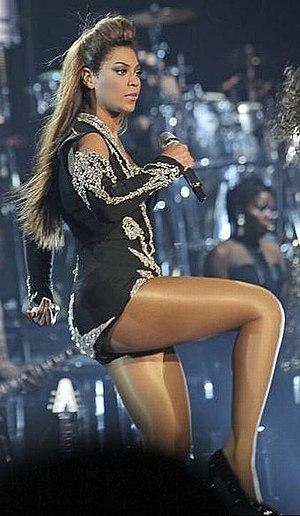
I Am… Sasha Fierce est le troisième album studio de l'artiste américaine de R'n'B Beyoncé Knowles. Sorti le 18 novembre 2008, chez Columbia Records, il est considéré comme un double album. Le premier disque I Am… comporte des ballades R'n'B et des chansons pop à tempo lent ou moyen, tandis que le second disque Sasha Fierce, intitulé d'après l'alter ego de Beyoncé, contient plus de chansons dansantes à tempo élevé qui se croisent avec de l'europop et de l'electropop. Une édition deluxe est commercialisée simultanément avec l'édition standard dans les marchés internationaux en novembre et décembre 2008.